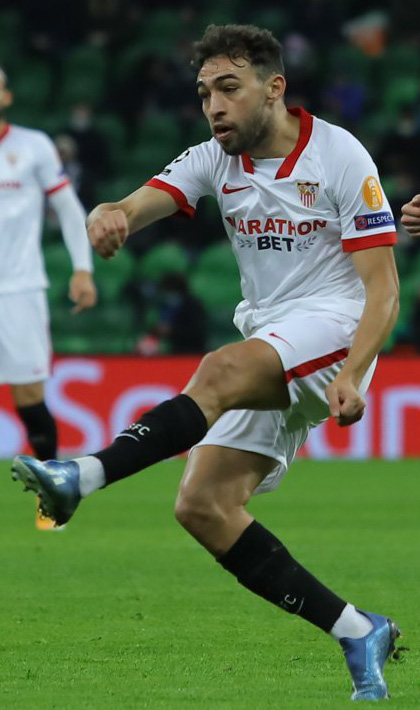
มุนีร อัลฮะดาดี

| name = มุนีร อัลฮะดาดี
| image = Munir El Haddadi 2020.jpg
| image_size = 250px
| caption = มุนีร ขณะลงเล่นให้กับสโมสรฟุตบอเซบิยา|เซบิยา ในปี ค.ศ. 2020
| fullname = มุนีร อัลฮะดาดี มุฮัมมัด
| birth_place = ซานโลเรนโซเดเอลเอสโกเรียล|เอลเอสโกเรียล สเปน
| height = 1.75 เมตร
| position = กองหน้า#กองหน้าตัวเป้า|กองหน้าตัวเป้า
| currentclub = สโมสรฟุตบอลเฆตาเฟ|เฆตาเฟ
| clubnumber = 17
| youthyears1 = 2007–2009
| youthclubs1 = กาลาปาการ์
| youthyears2 = 2009–2010
| youthclubs2 = เดอาอูเบ ซานตาอานา|ซานตาอานา
| youthyears3 = 2010–2011
| youthclubs3 = อัตเลติโกเดมาดริด
| youthyears4 = 2010–2011
| youthclubs4 = → สโมสรฟุตบอลราโยมาฆาดาออนดา|ราโยมาฆาดาออนดา (ยืมตัว)
| youthyears5 = 2011–2014
| youthclubs5 = สโมสรฟุตบอลบาร์เซโลนา|บาร์เซโลนา
| years1 = 2014–2015
| clubs1 = สโมสรฟุตบอลบาร์เซโลนาเบ|บาร์เซโลนา เบ
| caps1 = 28
| goals1 = 8
| years2 = 2014–2018
| clubs2 = สโมสรฟุตบอลบาร์เซโลนา|บาร์เซโลนา
| caps2 = 33
| goals2 = 5
| years3 = 2016–2017
| clubs3 = → สโมสรฟุตบอลบาเลนเซีย|บาเลนเซีย (ยืมตัว)
| caps3 = 33
| goals3 = 6
| years4 = 2017–2018
| clubs4 = → เดปอร์ติโบอาลาเบส|อาลาเบส (ยืมตัว)
| caps4 = 33
| goals4 = 10
| years5 = 2019–2022
| clubs5 = สโมสรฟุตบอลเซบิยา|เซบิยา
| caps5 = 77
| goals5 = 16
| years6 = 2022–
| clubs6 = สโมสรฟุตบอลเฆตาเฟ|เฆตาเฟ
| caps6 = 8
| goals6 = 1
| nationalyears1 = 2014
| nationalteam1 = ฟุตบอลทีมชาติสเปนรุ่นอายุไม่เกิน 19 ปี|สเปน อายุไม่เกิน 19 ปี
| nationalcaps1 = 4
| nationalgoals1 = 6
| nationalyears2 = 2014–2016
| nationalteam2 = ฟุตบอลทีมชาติสเปนรุ่นอายุไม่เกิน 21 ปี|สเปน อายุไม่เกิน 21 ปี
| nationalcaps2 = 16
| nationalgoals2 = 10
| nationalyears3 = 2014
| nationalteam3 = ฟุตบอลทีมชาติสเปน|สเปน
| nationalcaps3 = 1
| nationalgoals3 = 0
| nationalyears4 = 2021–
| nationalteam4 = ฟุตบอลทีมชาติโมร็อกโก|โมร็อกโก
| nationalcaps4 = 11
| nationalgoals4 = 2
มุนีร อัลฮะดาดี มุฮัมมัด (อักษรอาหรับสำหรับภาษาเบอร์เบอร์|เบอร์เบอร์-ริฟเฟียน: ⵎⵓⵏⵉⵔ ⵍⵃⴰⴷⴰⴷⵉ ⵎⵓⵃⴰⵎⴻⴷ; เกิด 1 กันยายน ค ศ. 1995) หรือเรียกโดยย่อว่า มูนีร์ (Munir) เป็นนักฟุตบอลชาวโมร็อกโก ปัจจุบันลงเล่นในตำแหน่งกองหน้า ให้กับสโมสรฟุตบอลเฆตาเฟ|เฆตาเฟ สโมสรในลาลิกา และฟุตบอลทีมชาติโมร็อกโก|โมร็อกโก
==ประวัติ==
===ชีวิตช่วงแรก===
มูนีร์ เกิดในในซานโลเรนโซเดเอลเอสโกเรียลในแคว้นมาดริด โดยทั้งพ่อและแม่เป็นชาวโมร็อกโกที่อพยพมาอาศัยอยู่ที่ประเทศสเปน เขาเริ่มต้นจากการเป็นนักฟุตบอลเยาวชนของกาลาปาการ์ ด้วยวัย 12 ขวบ แล้วจึงย้ายไป อัตเลติโกเดมาดริด และเดอาอูเบ ซานตาอานา|ซานตาอานา ตามลำดับจากนั้นจึงถูกปล่อยให้กับสโมสรฟุตบอลราโยมาฆาดาออนดา|ราโยมาฆาดาออนดา ในปี ค.ศ. 2010 โดยอัลฮะดาดีได้ลงเล่น 30 นัด แต่ทำประตูได้มากถึง 32 ประตู ทำให้มีแมวมองจากหลายสโมสรให้ความสนใจ ทั้งแมนเชสเตอร์ซิตี สโมสรฟุตบอลบาร์เซโลนา|บาร์เซโลนา และเรอัลมาดริด
===บาร์เซโลนา===
มูนีร์ โดยแมวมองของสโมสรได้ส่งข้อความไปยังผู้บริหารหลังจากที่ได้เห็นการเล่นของอัลฮะดาดีแล้ว อีกทั้ง หัวหน้าผู้ฝึกสอนชุดเยาวชนของสโมสรได้มาดูการเล่นของมูนีร์ ด้วยตนเอง ในนัดที่ราโยมาฆาดาออนดา พบกับบรูเนเต ซึ่งอัลฮะดาดีสามารถทำแฮตทริกได้อีกด้วยทั้งเท้าซ้ายและขวา รวมถึงการโหม่ง
ในฤดูกาล 2014-15 ในบาร์เซโลนา เบ มูนีร์ได้มีโอกาสลงเล่นอย่างสม่ำเสมอต่อเนื่องมาตลอดก่อนการเปิดฤดูกาล โดยสามารถทำประตูได้ถึง 4 ประตูจากการแข่งขันนัดอุ่นเครื่องทั้งหมด 5 นัด ประกอบกับสถานการณ์ในทีมชุดใหญ่ที่กองหน้าอย่างลุยส์ ซัวเรซ ยังถูกแบน และเนย์มาร์ ก็ยังไม่หายจากอาการบาดเจ็บ อัลฮะดาดีจึงได้รับโอกาสจากลุยส์ เอนรีเก ผู้จัดการทีมของบาร์เซโลนา ให้ลงเล่นในตำแหน่งตัวจริงของสโมสรหน้า 20 กีฬา, "ทำไมคุณต้องรู้จักเขา:มูเนีย เอล-ฮัดดาดี !?" โดย กัปตันเจมี: เดลินิวส์ฉบับที่ 23,697: วันเสาร์ที่ 30 สิงหาคม พ.ศ. 2557 ขึ้น 6 ค่ำ เดือน 10 ปีมะเมีย
ในต้นลาลิกา ฤดูกาล 2016–17|ฤดูกาล 2016–17 อัลฮะดาดีได้ย้ายไปสโมสรฟุตบอลบาเลนเซีย|บาเลนเซียในแบบยืมตัว เป็นเวลาหนึ่งฤดูกาล โดยถือเป็นส่วนหนึ่งของสัญญาที่บาร์เซโลมาได้ซื้อตัวปาโก อัลคาเซร์ กองหน้าจากบาเลนเซียมา โดยในลาลิกา ฤดูกาล 2015–16|ฤดูกาลก่อนหน้านั้น อัลฮะดาดีได้ยิงประตูให้กับบาร์เซโลนาได้ทั้งหมด 8 ประตู จากการลงเล่นทุกรายการ 25 นัด
==อ้างอิง==
==แหล่งข้อมูลอื่น==
หมวดหมู่:บุคคลจากมาดริด
หมวดหมู่:ชาวสเปนเชื้อสายโมร็อกโก
หมวดหมู่:นักฟุตบอลชาวสเปน
หมวดหมู่:ผู้เล่นสโมสรฟุตบอลบาร์เซโลนา
หมวดหมู่:ผู้เล่นในลาลิกาหมวดหมู่:กองหน้าฟุตบอล
หมวดหมู่:ผู้เล่นสโมสรฟุตบอลบาร์เซโลนาอัตเลติก
หมวดหมู่:ผู้เล่นสโมสรฟุตบอลบาเลนเซีย
หมวดหมู่:นักฟุตบอลทีมชาติสเปน